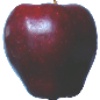
Label: red_delicious_apple